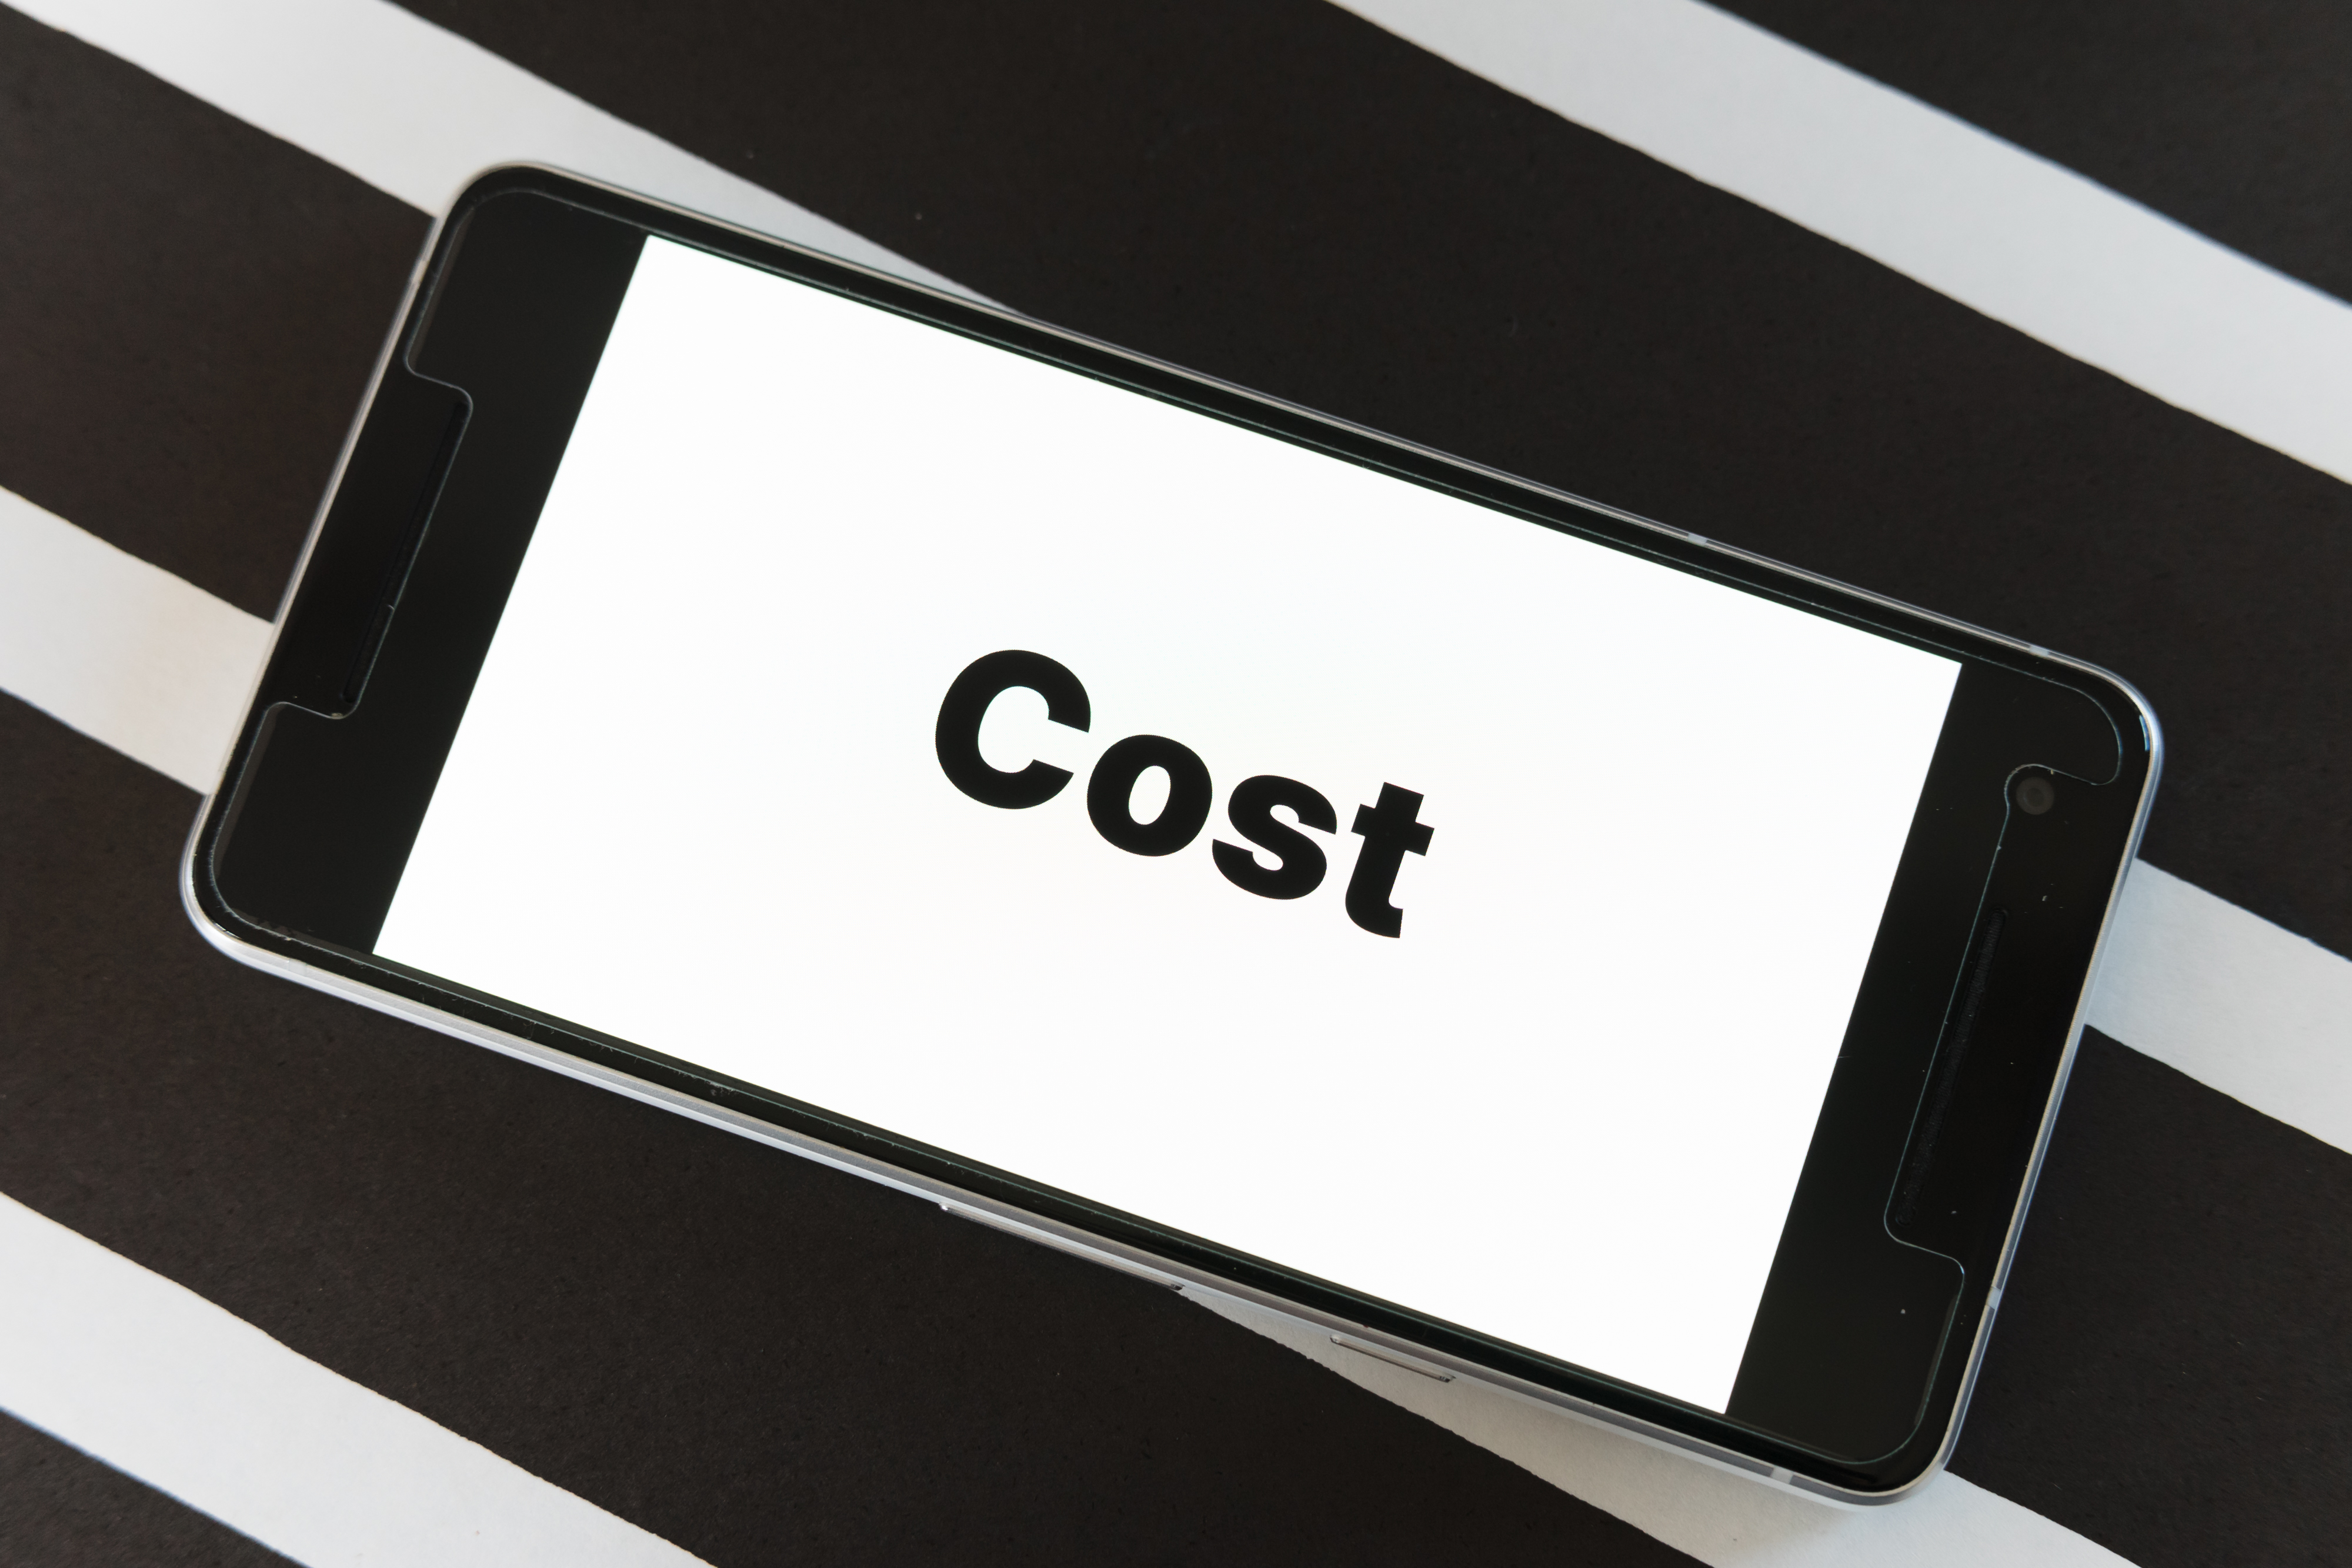
mockup, screen, smartphone, website, blog, word, cost, calculations, money, rising, gadget, font, technology, iphone, electronic device, automotive design, design, Material property, logo, brand, photography, communication device